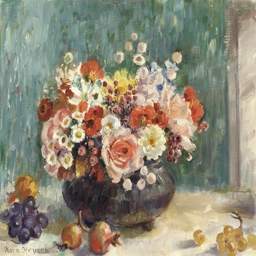
flowers in a window by visual artist